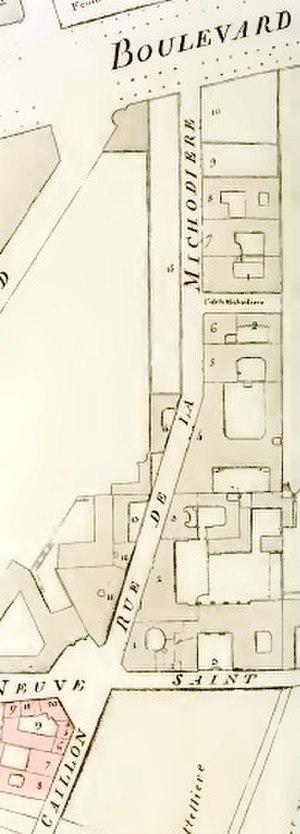
La rue de la Michodière vers 1780, c'est-à-dire juste après son ouverture. Extrait de l'atlas de la censive de l'Archevêché de Paris publié en 1786.
La rue de La Michodière est une voie du 2ᵉ arrondissement de Paris, en France.